Classical music

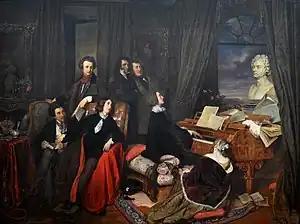
Josef Danhauser's 1840 painting of Franz Liszt at the piano surrounded by (from left to right) Alexandre Dumas, Hector Berlioz, George Sand, Niccolò Paganini, Gioachino Rossini, and Marie d'Agoult with a bust of Ludwig van Beethoven on the piano

The music of the Romantic era, from roughly the first decade of the 19th century to the early 20th century, was characterized by increased attention to an extended melodic line, as well as expressive and emotional elements, paralleling romanticism in other art forms. Musical forms began to break from the Classical era forms (even as those were being codified), with free-form pieces like nocturnes, fantasias, and preludes being written where accepted ideas about the exposition and development of themes were ignored or minimized. The music became more chromatic, dissonant, and tonally colorful, with tensions (with respect to accepted norms of the older forms) about key signatures increasing. The art song (or "Lied") came to maturity in this era, as did the epic scales of grand opera, ultimately transcended by Richard Wagner's Ring cycle.